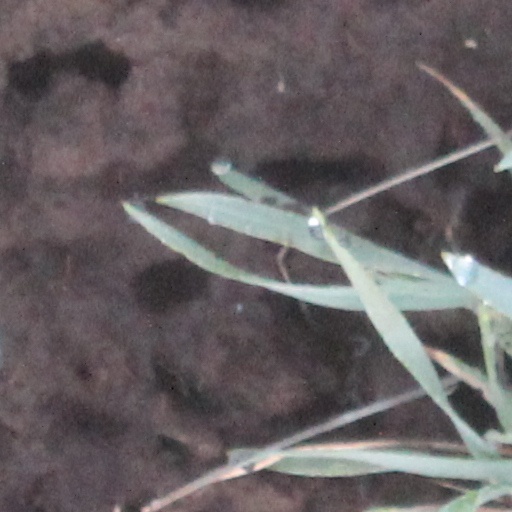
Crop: wheat